Piano pedals

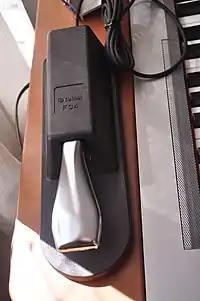
An external pedal that is plugged into an electronic keyboard, typically to act as the sustain pedal.

In the 21st century, electronic keyboards and stage pianos typically have a jack for an external pedal. Some instruments have additional jacks, allowing for the connection of three pedals, like a grand piano. Digital pianos typically have pedals built in. The pedal itself is usually a simple switch, although more sophisticated pedals can detect and transmit a signal for half-pedaling.